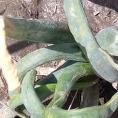
Crop: Onion
Condition: virosis-d